Zang (bell)

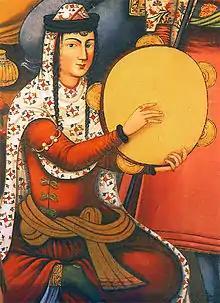
The 5 cymbals in a "dayereh-e zangi" are called "zangūla". Modern dafs also use jingles, in the form of rings attached inside the frame.

Persian "zang" means "bell" and "cymbal"; "zangūla" stands for the jingles on the frame drum, corresponding to "dayereh-e zangi" ("dāyera zangī" or "dayere zangi"), a "dayereh" with jingles. On Persian miniatures from the end of the 14th to the beginning of the 18th century (Timurids to Safavids) "dayereh" with five metal plates are most often depicted. In Afghanistan, in addition to "zang" for "cymbal", the word "tal", which is widespread in India and derived from Sanskrit "tala", is also used ("palm", "beat", "meter"), derived from the rhythmic structure of Indian music. In Afghanistan, the cymbal "zang" is distinguished from the Jew's harp "tschang"("čang"). "Zang" occurs modified from Medieval Armenian "zangak", "bell", "zangakik" ("zangulak"), "little bell" and "zangakalezou", "bell clapper", as well as a Georgian loanword ("zangalawi, zangalaki"), "little bell". "Zang-e sarangoshti" ("saringoshti") are the zill finger cymbals played during dances in Iran, which, according to the representations on Persian miniatures, belong to the old oriental dance tradition. In northern Afghanistan, the player of the long-necked lute dambura produces an accompanying rhythm with the "zang-i kaftar" bells worn on the wrist. In Uzbekistan, "zang" stands for a chain of small copper or brass bells that dancing girls wear on their wrists or ankles.